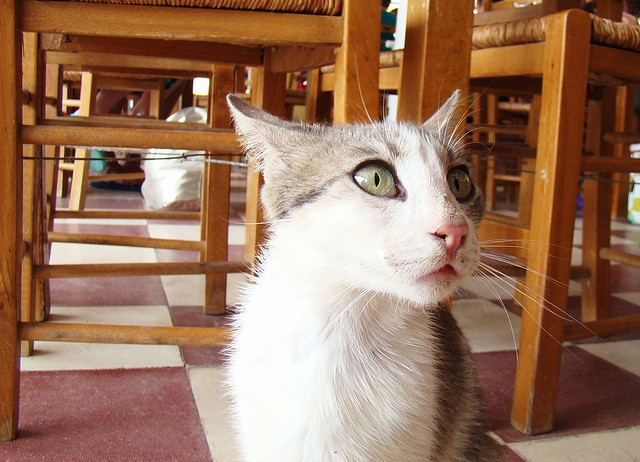
Cat looking surprised inside in front of chairs and tables.
A close view of a cat with big eyes is shown.
a close up of a cat on the ground near a table
Small grey and white cat with green eyes sitting on the ground.
A close up of a not so happy white kitty.